Time Out (2001 film)

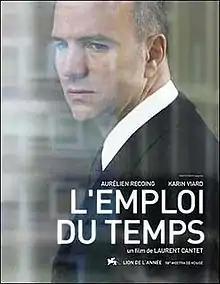
Theatrical release poster

Time Out ( or 'Le Vendu') is a 2001 French drama film directed by Laurent Cantet and starring Aurélien Recoing and Karin Viard. The film is loosely based on the life story of Jean-Claude Romand (though without the criminal element), and it focuses on one of Cantet's favorite subjects: a man's relationship with his job. The film received considerable attention internationally and was shown at the Venice Film Festival and Toronto International Film Festival. It was one of the independent films to be featured at the New York Film Festival.